History of the Gold Coast Suns

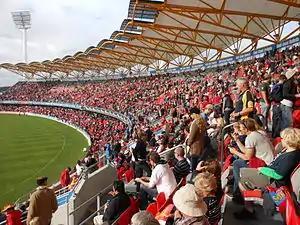
The redeveloped Carrara Stadium was first used by the Suns in Round 10, 2011 and has been their home ground since.

The redevelopment of Carrara Stadium had commenced at the beginning of 2010 and forced the club to spread their home games between Fankhauser Reserve, H & A Oval and Cooke-Murphy Oval during the VFL season. The team faced Port Melbourne in their first Victorian Football League clash at Fankhauser Reserve. The Gold Coast would lose the encounter by 12 points. GCFC would remain without a win until their Round 6 clash with the Geelong reserves. The Gold Coast defeated the Cats by 28 points to record their first win in the VFL.